DDR2 SDRAM

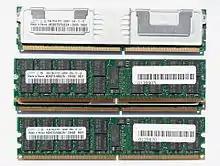
DDR2 P vs F "Server" DIMM's Notch Positions compared

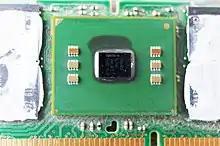
Intel ® 6402 Advanced Memory Buffer

Be "registered" ("buffered"), which improves signal integrity (and hence potentially clock rates and physical slot capacity) by electrically buffering the signals at a cost of an extra clock of increased latency. Those modules are identified by an additional R in their designation, whereas non-registered (a.k.a. "unbuffered") RAM "may be" identified by an additional U in the designation. PC2-4200R is a registered PC2-4200 module, PC2-4200R ECC is the same module but with additional ECC.